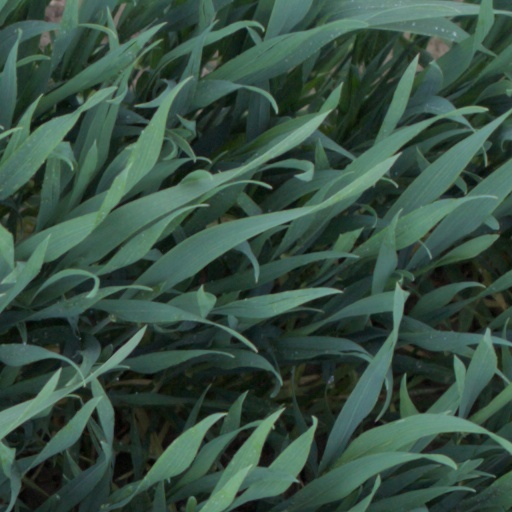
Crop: wheat